Béatrice Casadesus

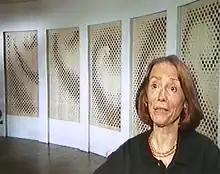

Béatrice Casadesus (born 1 January 1942) is a French painter and sculptor, and professor at the École nationale supérieure des Beaux-Arts in Paris, France.